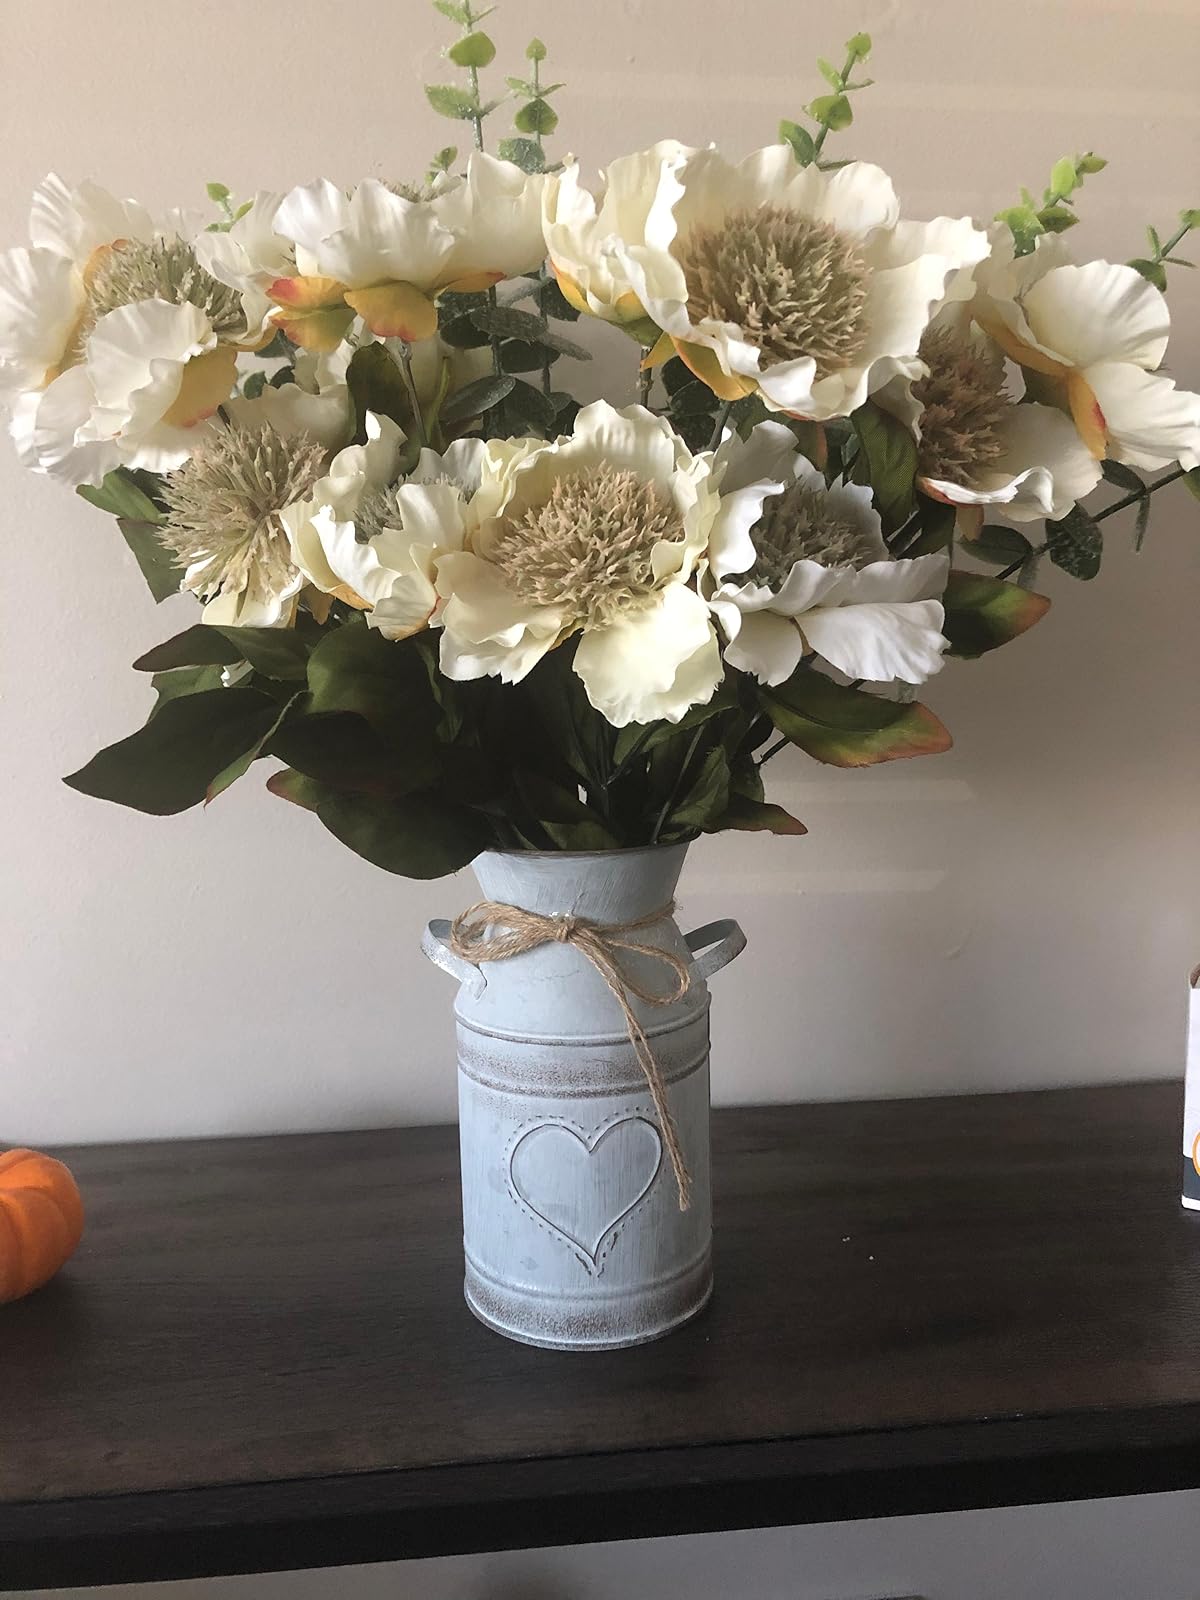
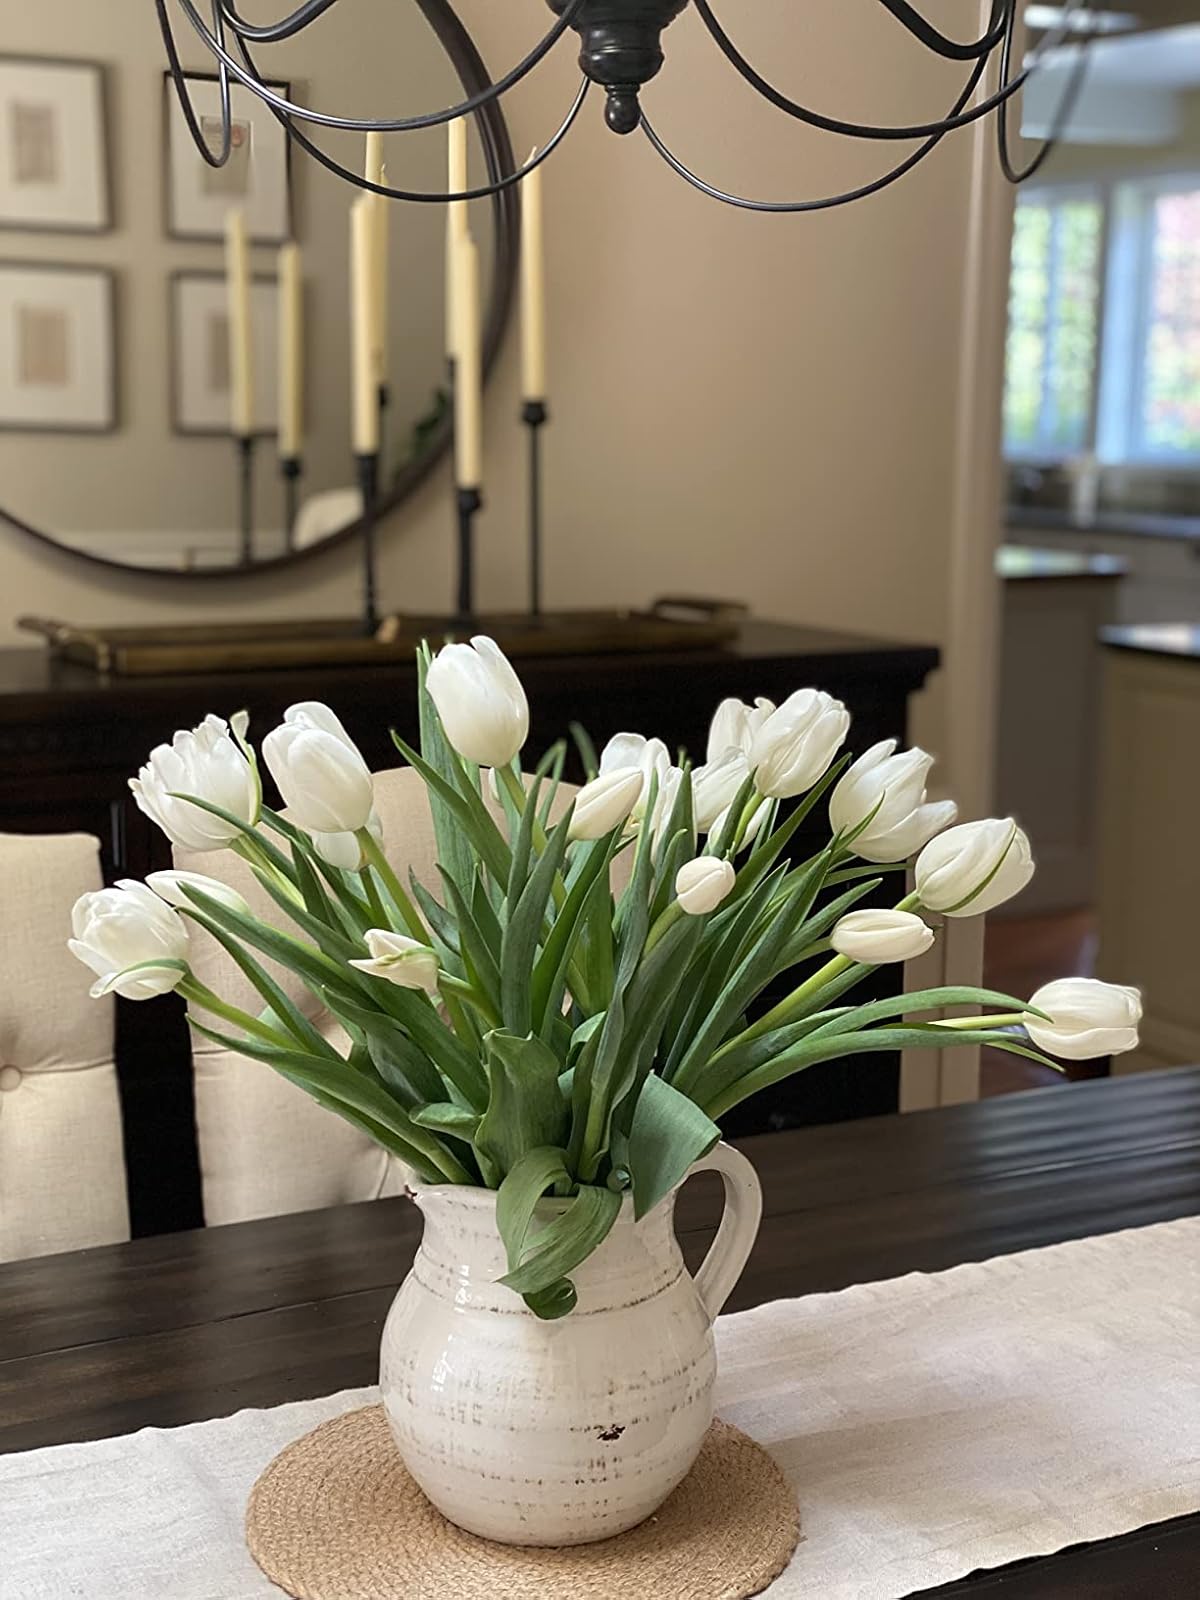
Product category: vase
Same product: no